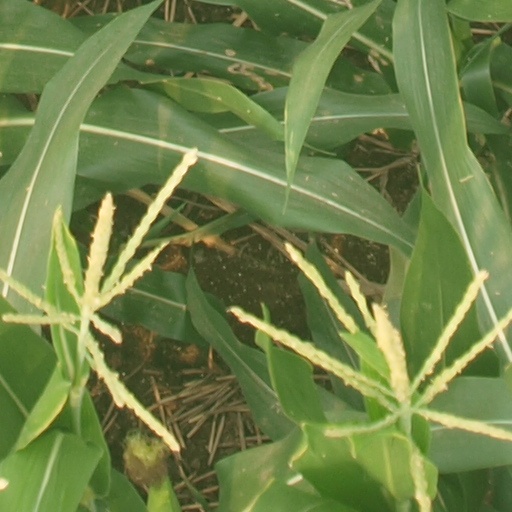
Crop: maize; corn